SS Main Economic and Administrative Office

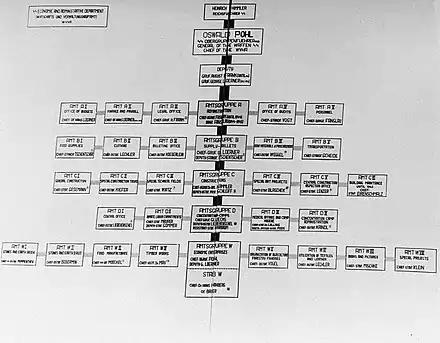
Structure of the WVHA, according to an exhibit presented at the WVHA trial

The WVHA was also put in charge of numerous commercial ventures that the SS had been increasingly engaged in since the mid-1930s.